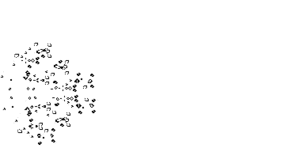
Un puffeur est un objet du jeu de la vie se déplaçant, mais, contrairement au vaisseau, le puffeur laisse un plus ou moins grand nombre de débris